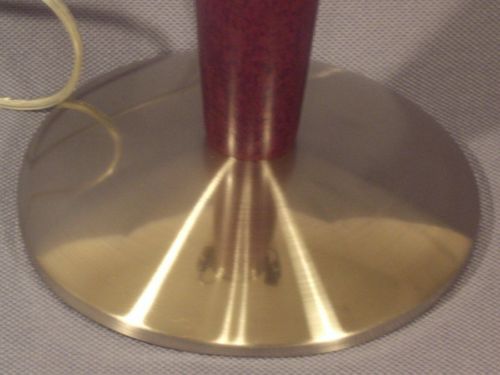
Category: lamp